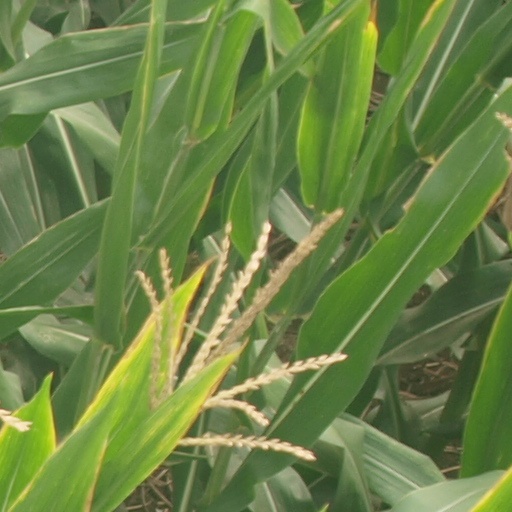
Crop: maize; corn